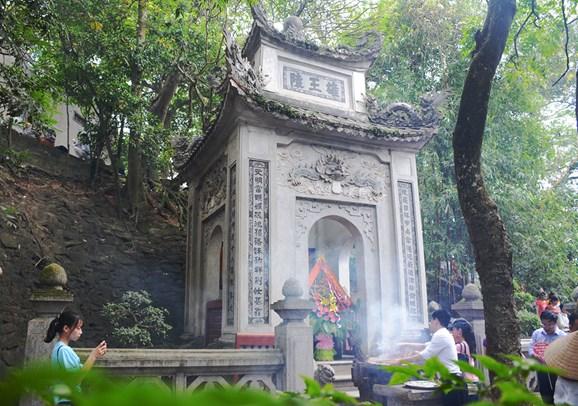
ở trong ngôi đền có một nhóm người đang thắp hương